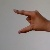
The image shows a hand gesture representing the letter 'Z' in Indian Sign Language.